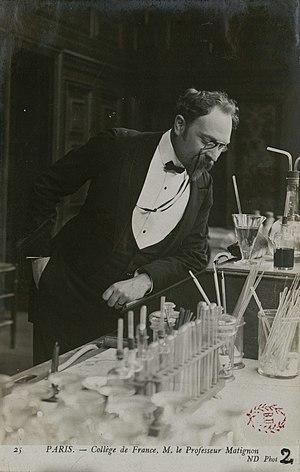
Carte postale photographique